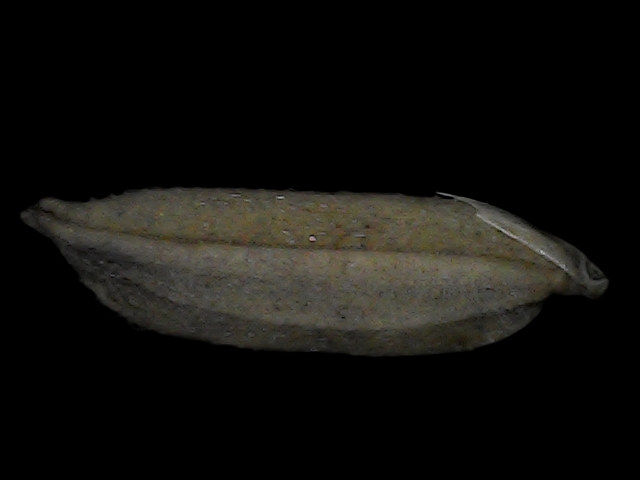
Rice variety: Bd72